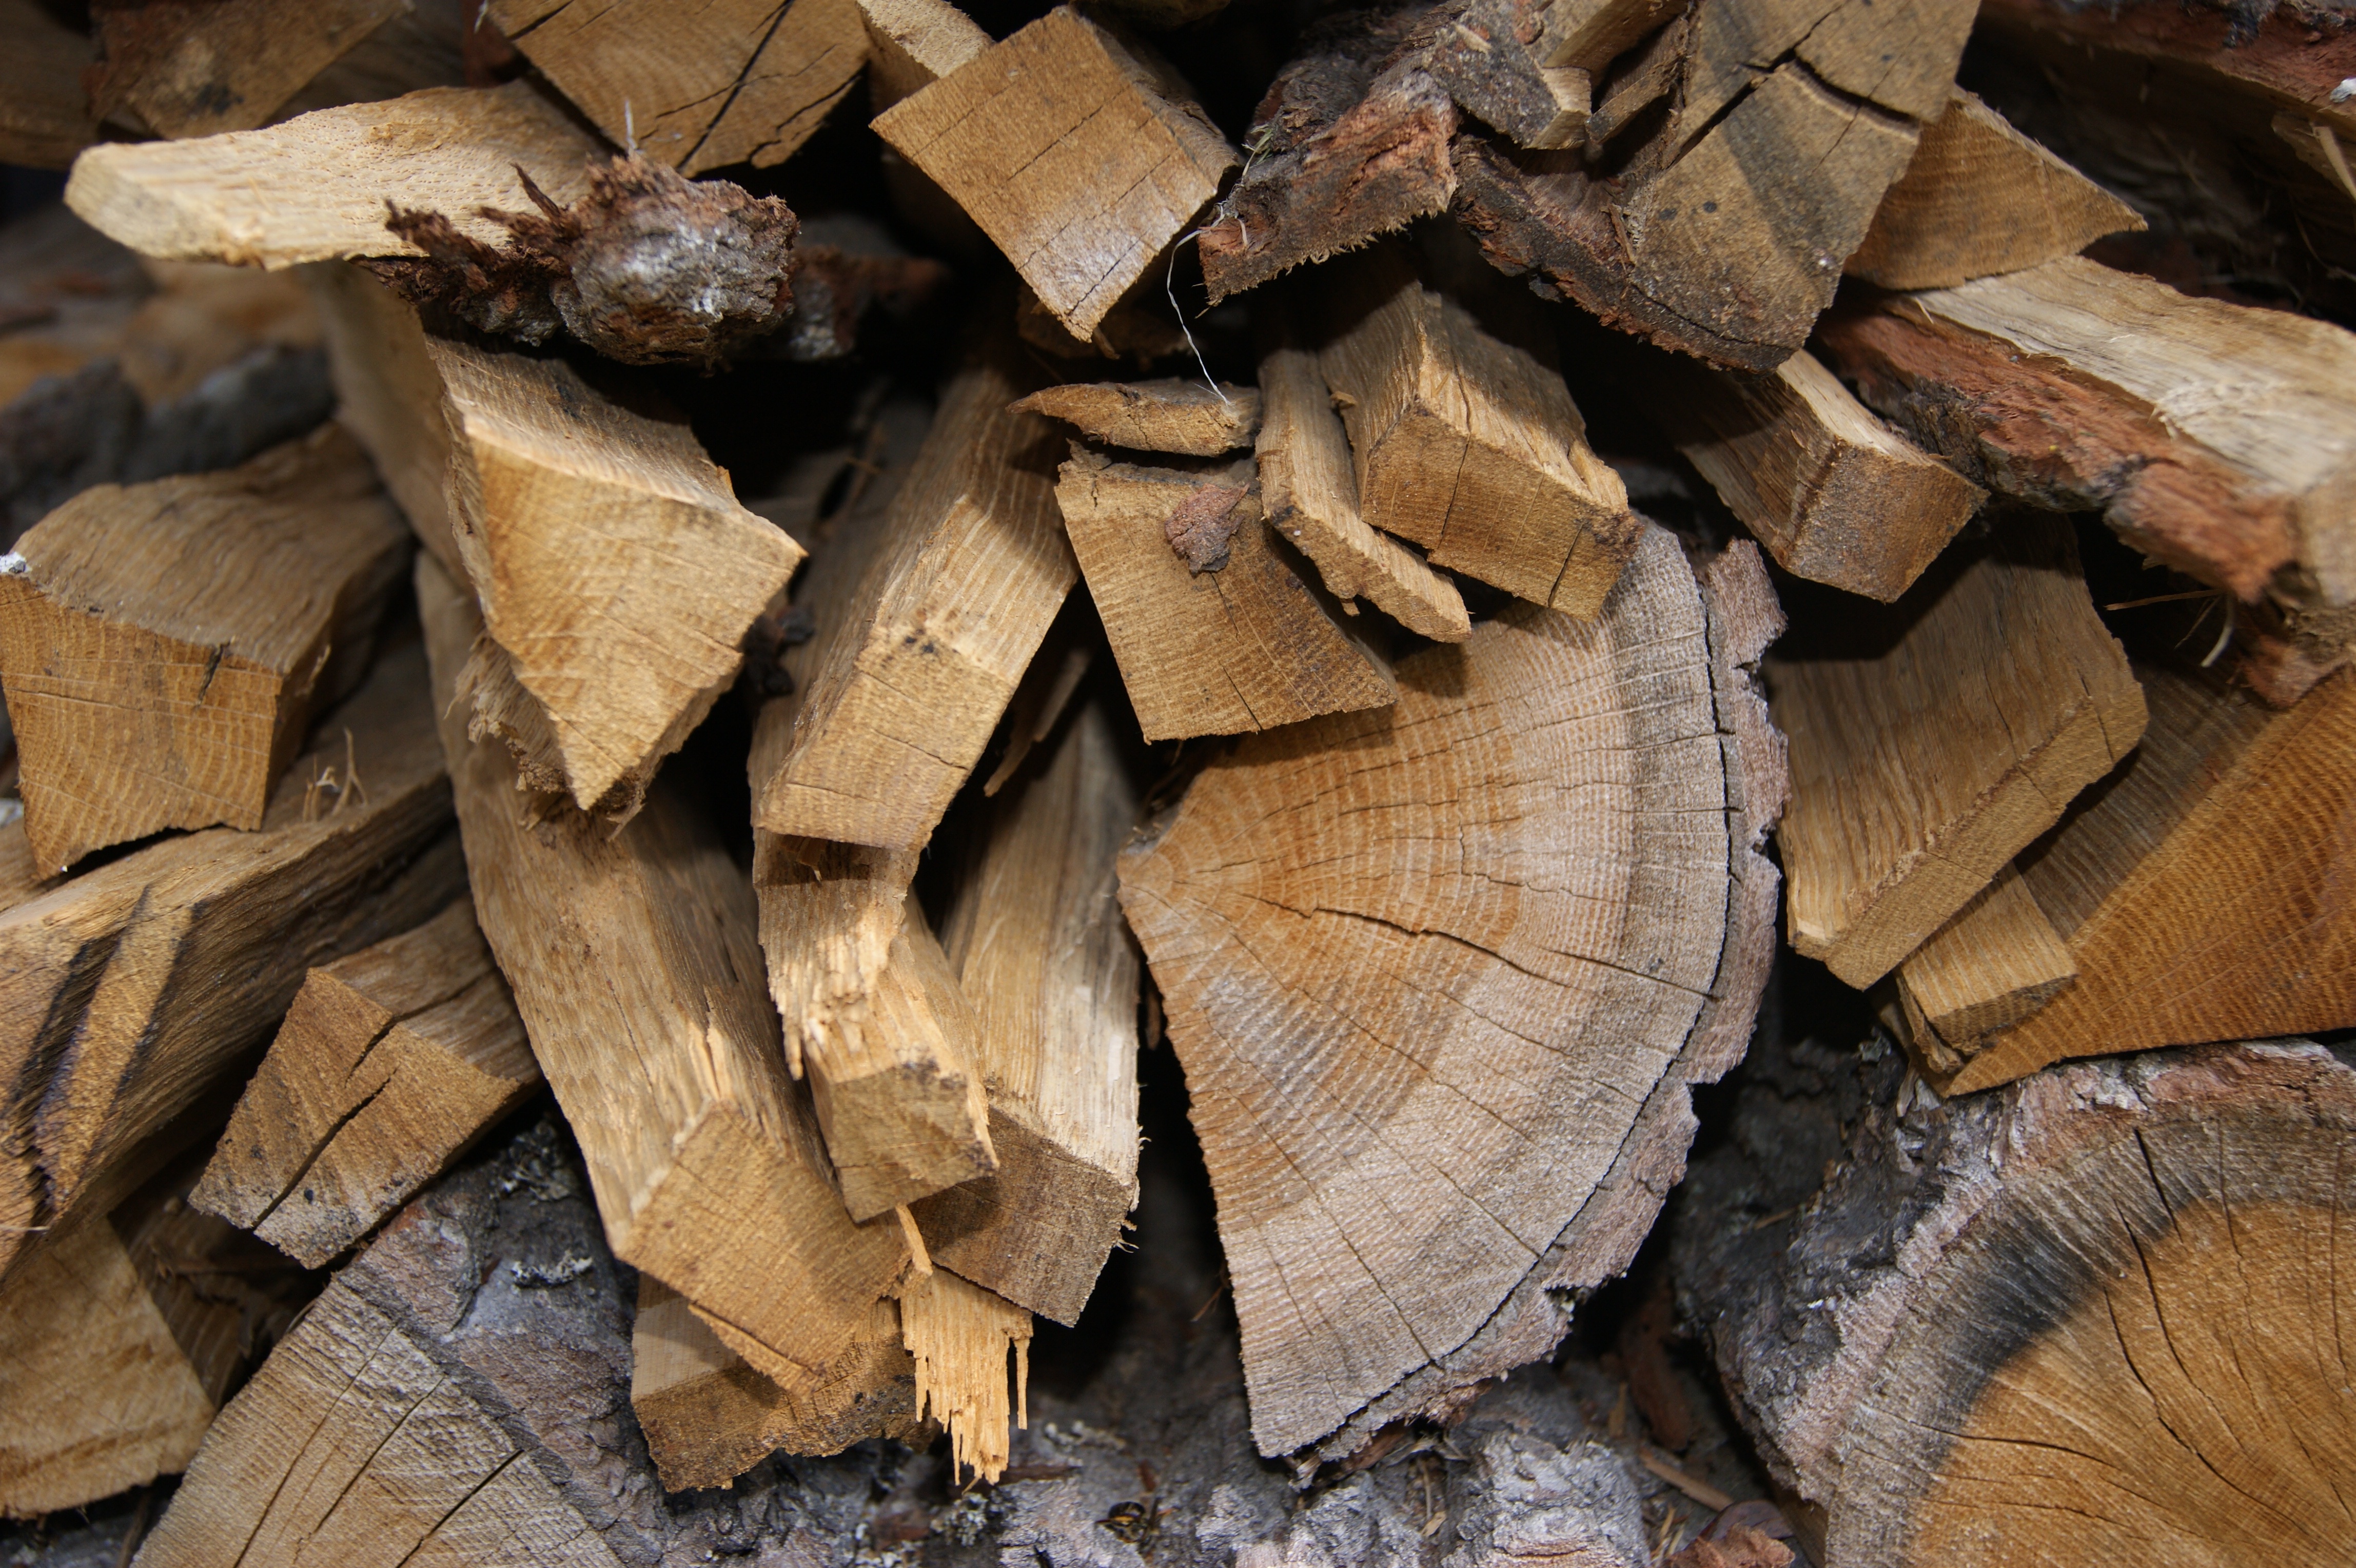
tree, branch, plant, wood, leaf, trunk, autumn, lumber, close up, carving, macro photography, kubik, woody plant